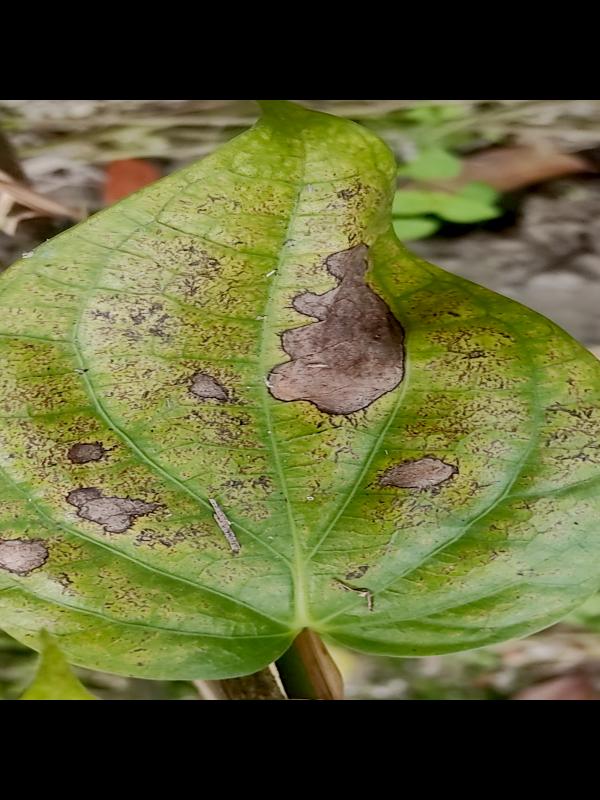
Label: Fungal_Brown_Spot_Disease